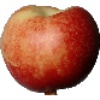
Label: Nectarine 1